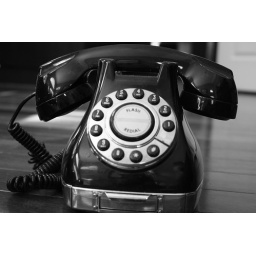
Our semi-vintage phone in it's appropriate black and white coloring.